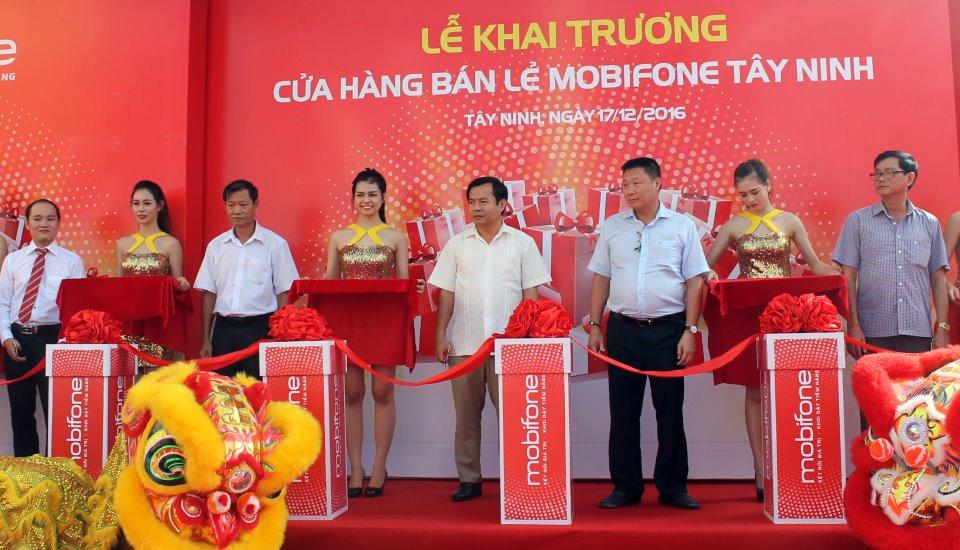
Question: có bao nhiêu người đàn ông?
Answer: có năm người